Whiteford Lighthouse

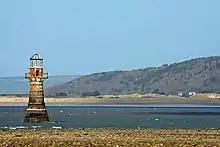
Whiteford Lighthouse, located near Whiteford Sands

The first known cast-iron British lighthouse was at Swansea Harbour and was built in 1803. The architect was William Jernegan, and the plates were cast at the Neath Abbey Ironworks.